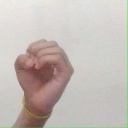
अक्षर: ऊ